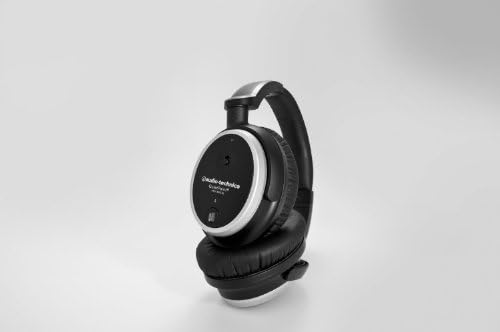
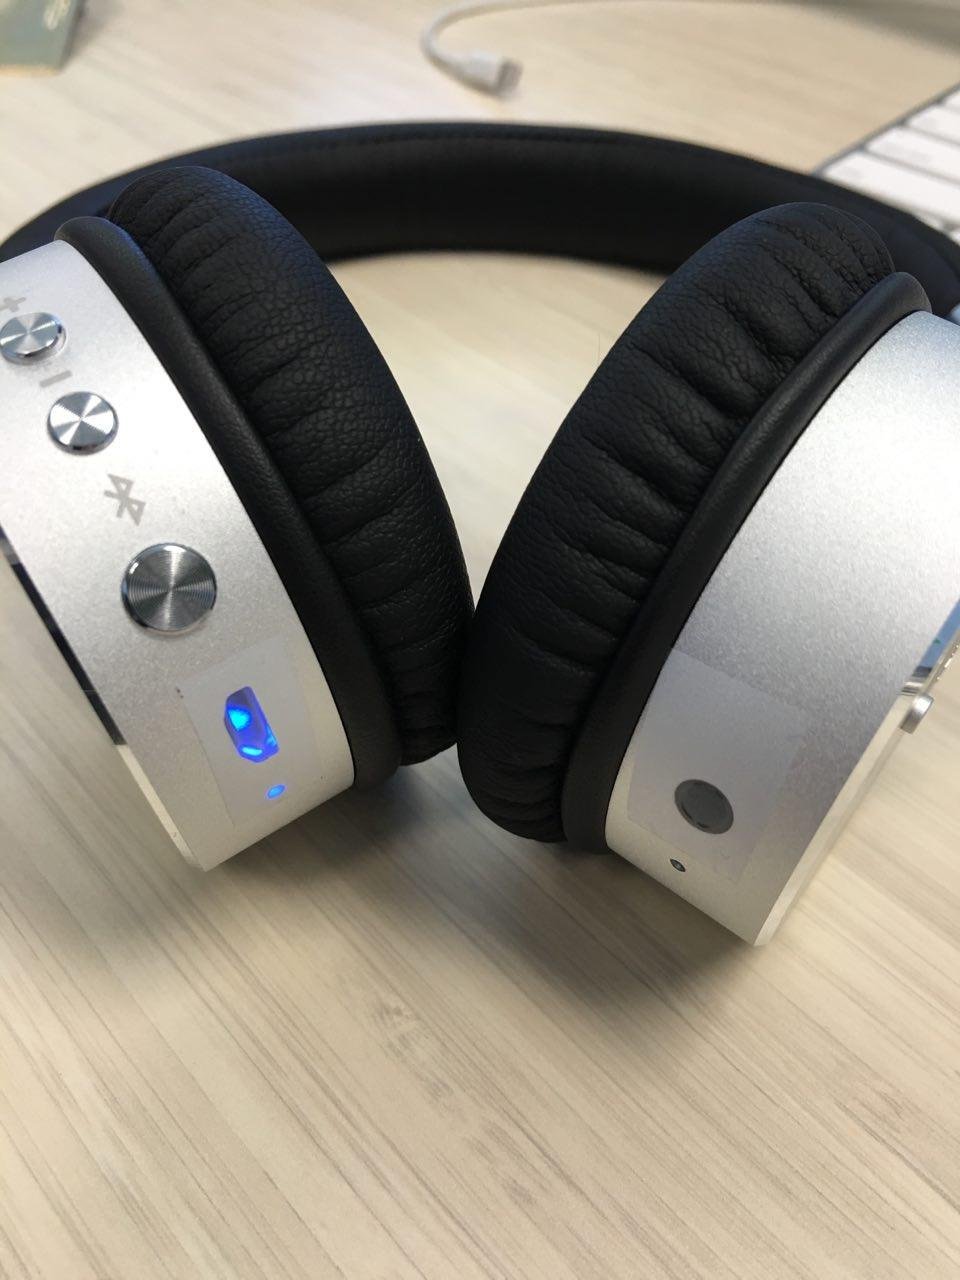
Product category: headphones
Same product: no